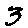
Label: 3